Tiffany Doggett

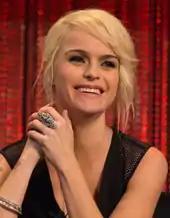
Manning was described by critic Horatia Harrod as "brilliantly unhinged" in her portrayal of Doggett.

Following the release of the first season of "Orange is the New Black", Doggett received some criticism from different media. Writing for "The American Conservative", B. D. McClay claimed that Doggett was a poor and inaccurate representation of American Christians; "Pennsatucky is such an aggressively terrible character" and "her faith is neither well-understood nor well-drawn". Laura Leonard of "Christianity Today", supports Clay's view and goes further to say "it was frustrating to see this one painful narrative represent Christian faith on "OITNB", a show that masters other aspects of the melting pot so well", speaking about Doggett's background story and conflict with Chapman. Two critics for "The A.V. Club" also gave negative reviews of Doggett; Emily VanDerWerff says that "Pennsatucky never really comes together as a character in the same way as some of the others on the show" and Myles McNutt opted to criticize the storyline of the final episode of the first season specifically, saying that it "[treats] her like a cartoon villain instead of a real character". Betsy Leondar-Wright accused the series' creators of classism and said that Doggett was an "outrageous Redneck stereotype".